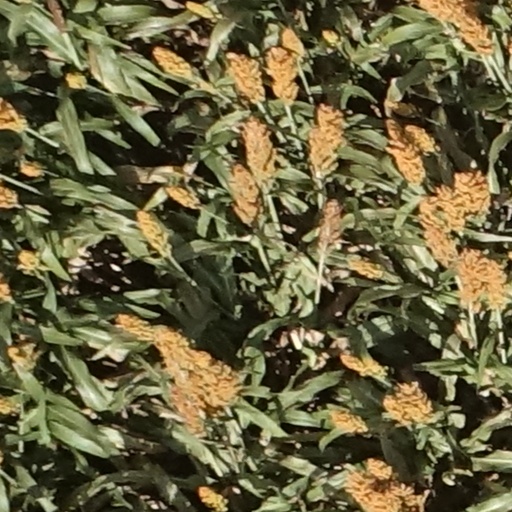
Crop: sorghum